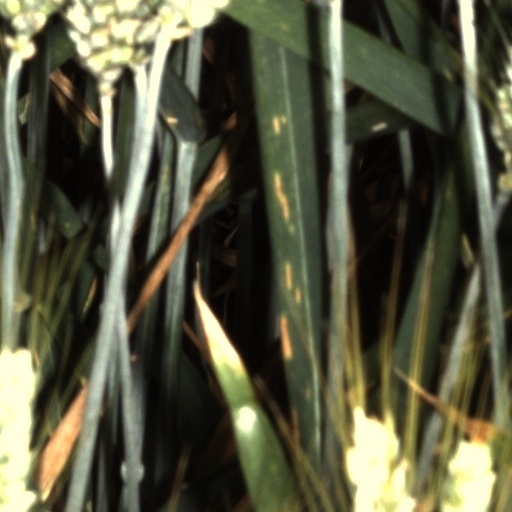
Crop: wheat